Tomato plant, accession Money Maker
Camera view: tilt-top (135 deg); turntable rotation: 180 degrees
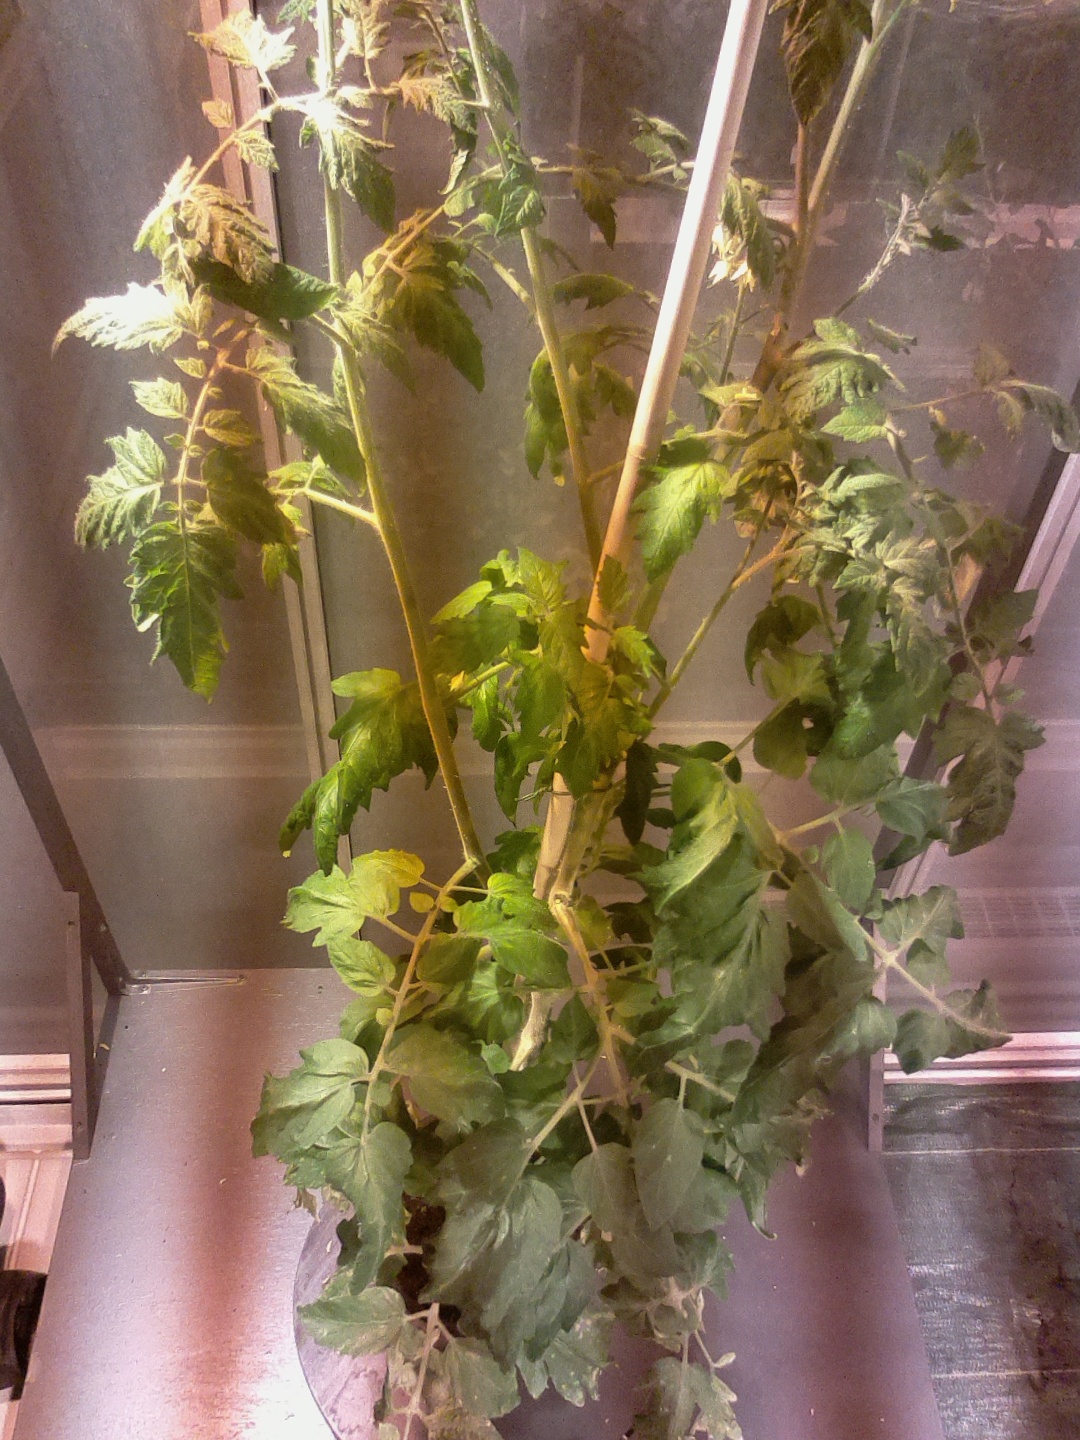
BBCH growth stage 70: Fruits at the main stem or branches visibles